Marcial Gómez Parejo

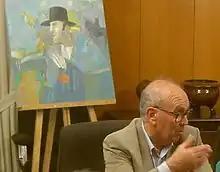
Marcial Gómez Parejo in 2003

Marcial Gómez Parejo (Hinojosa del Duque, Province of Córdoba, Spain, 5 July 1930 - Córdoba, 1 June 2012) was an Andalusian painter and illustrator known for his imaginative work and magical realism